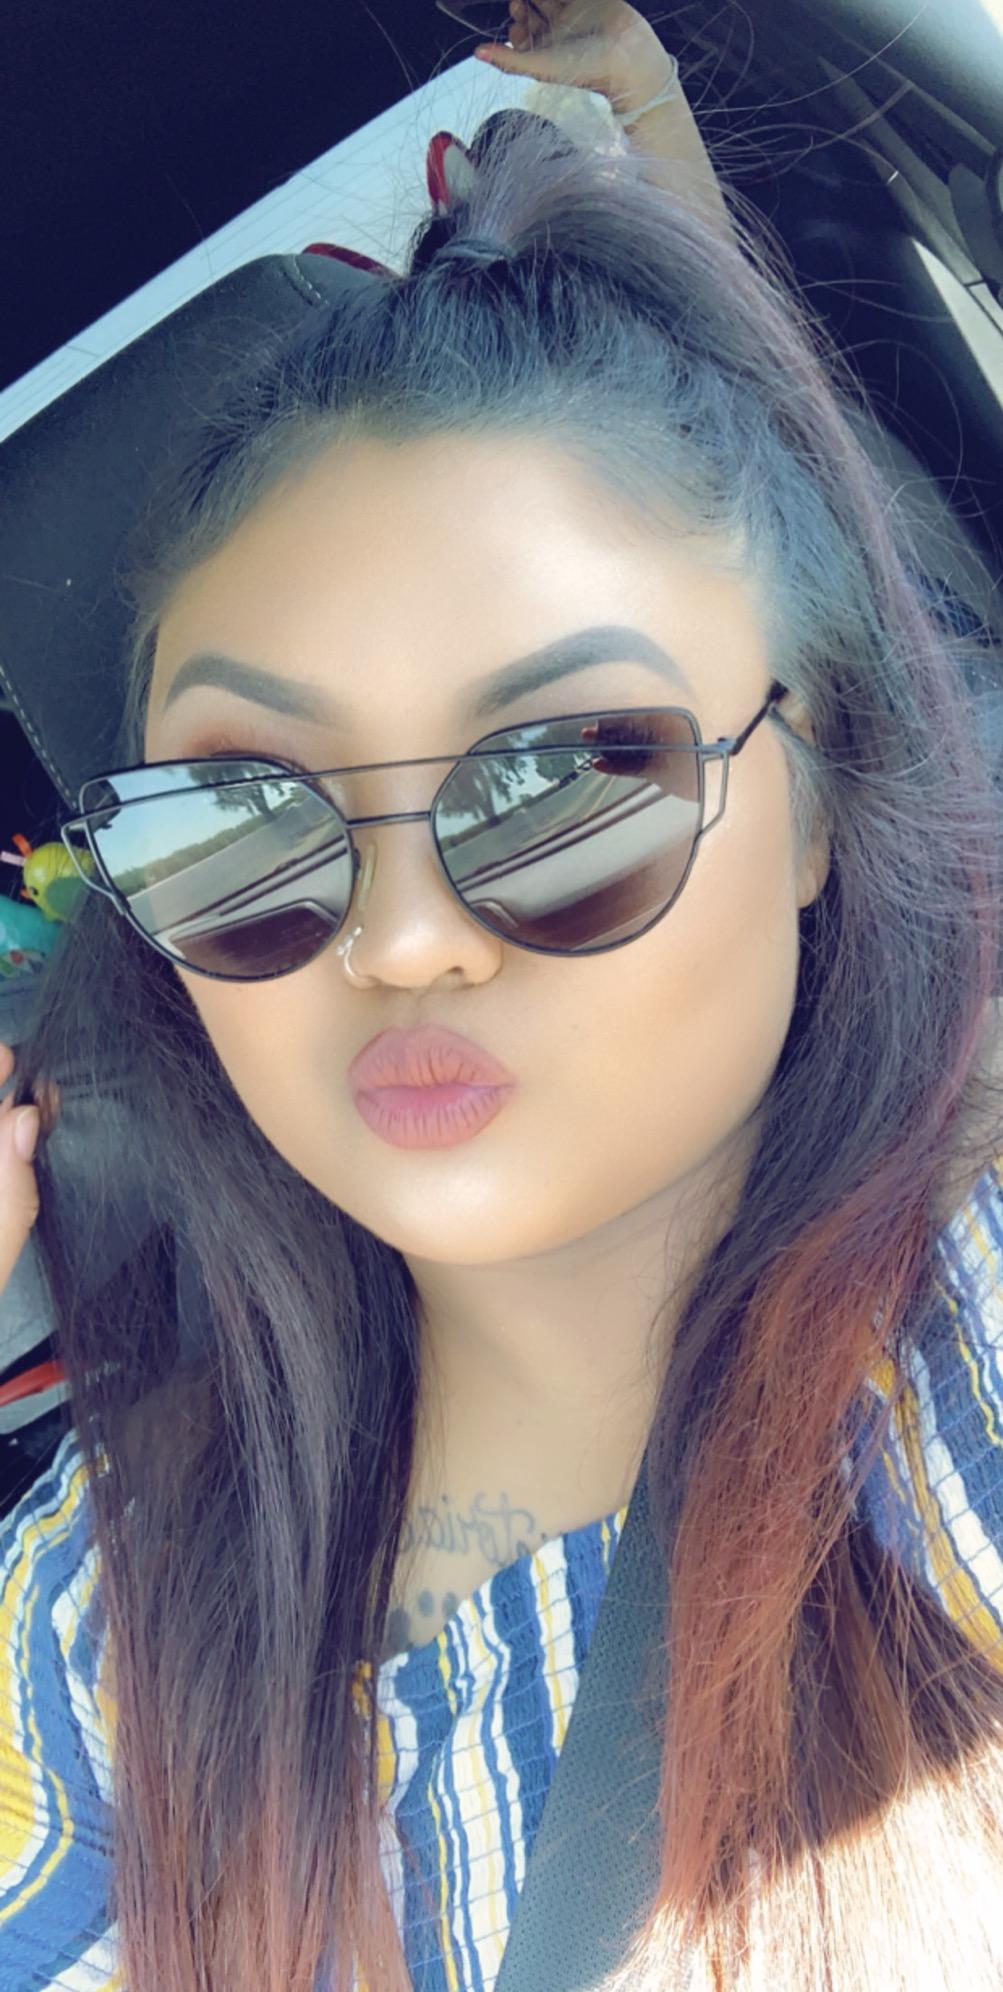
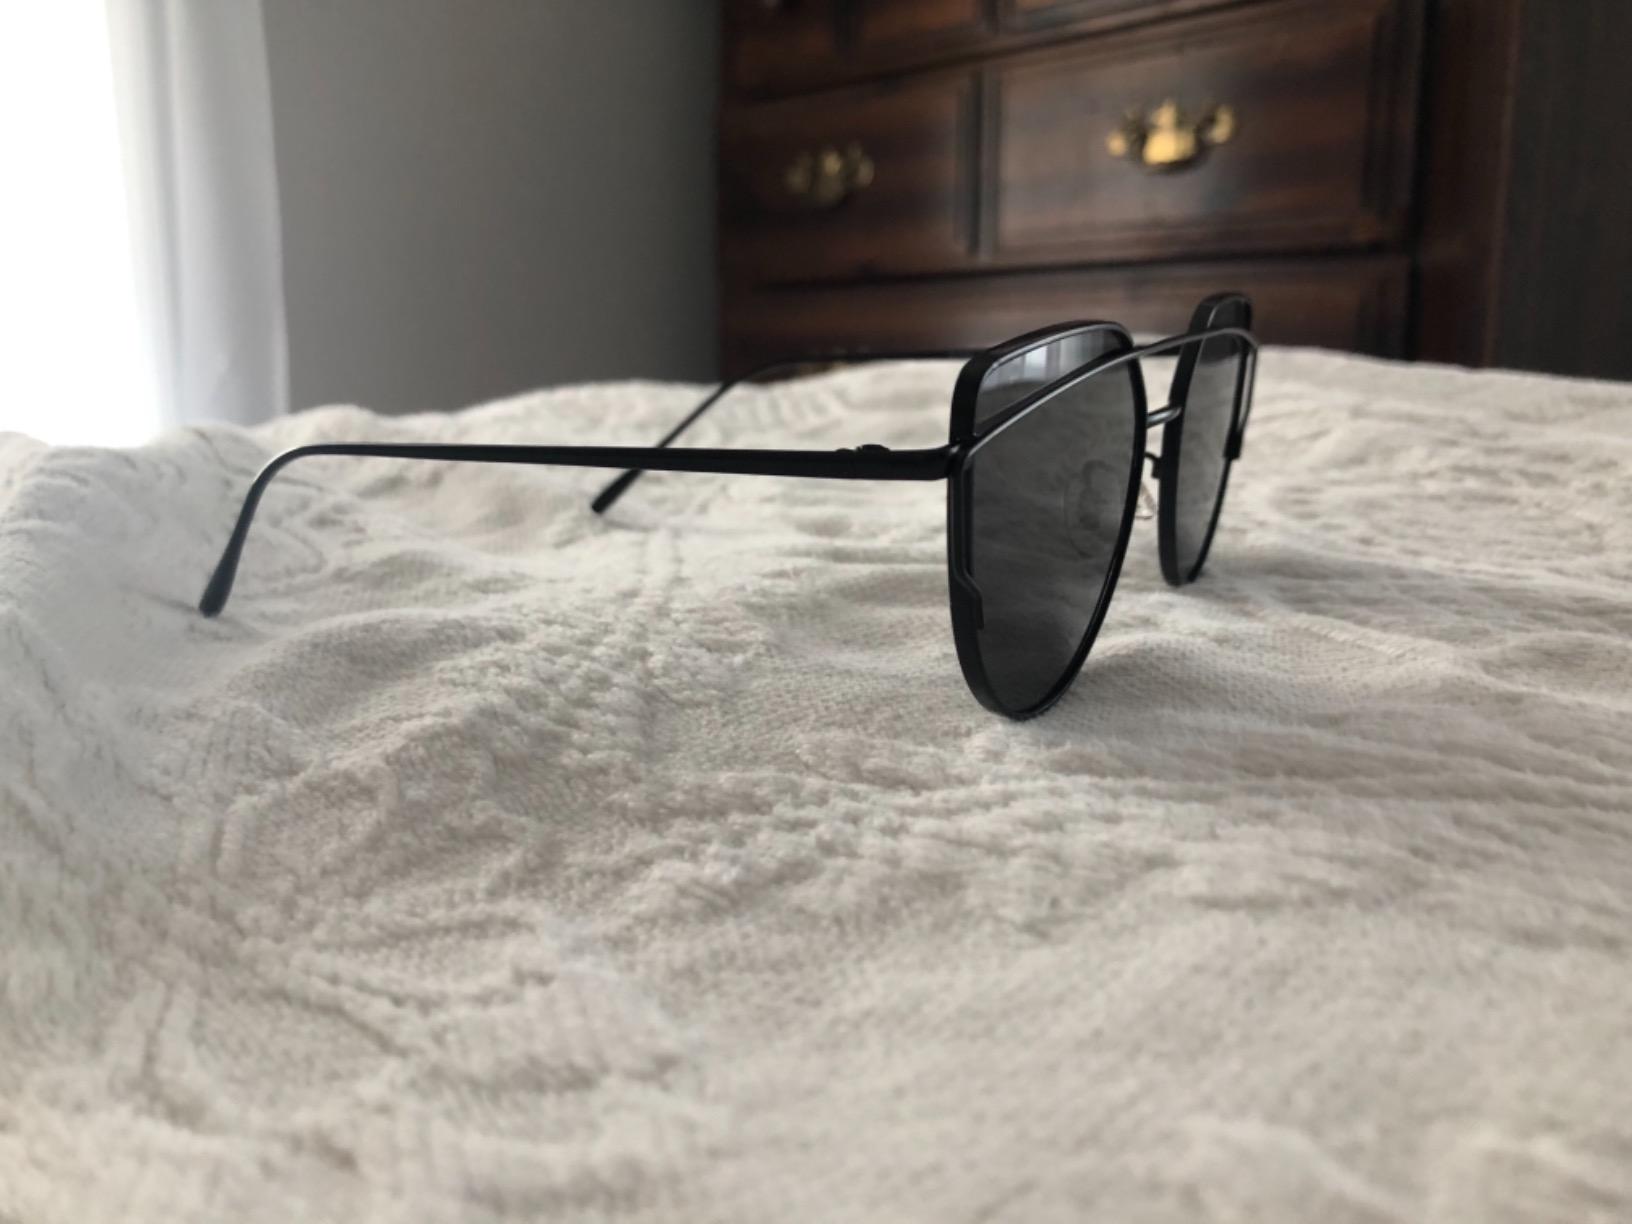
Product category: accessories_sunglasses
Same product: yes